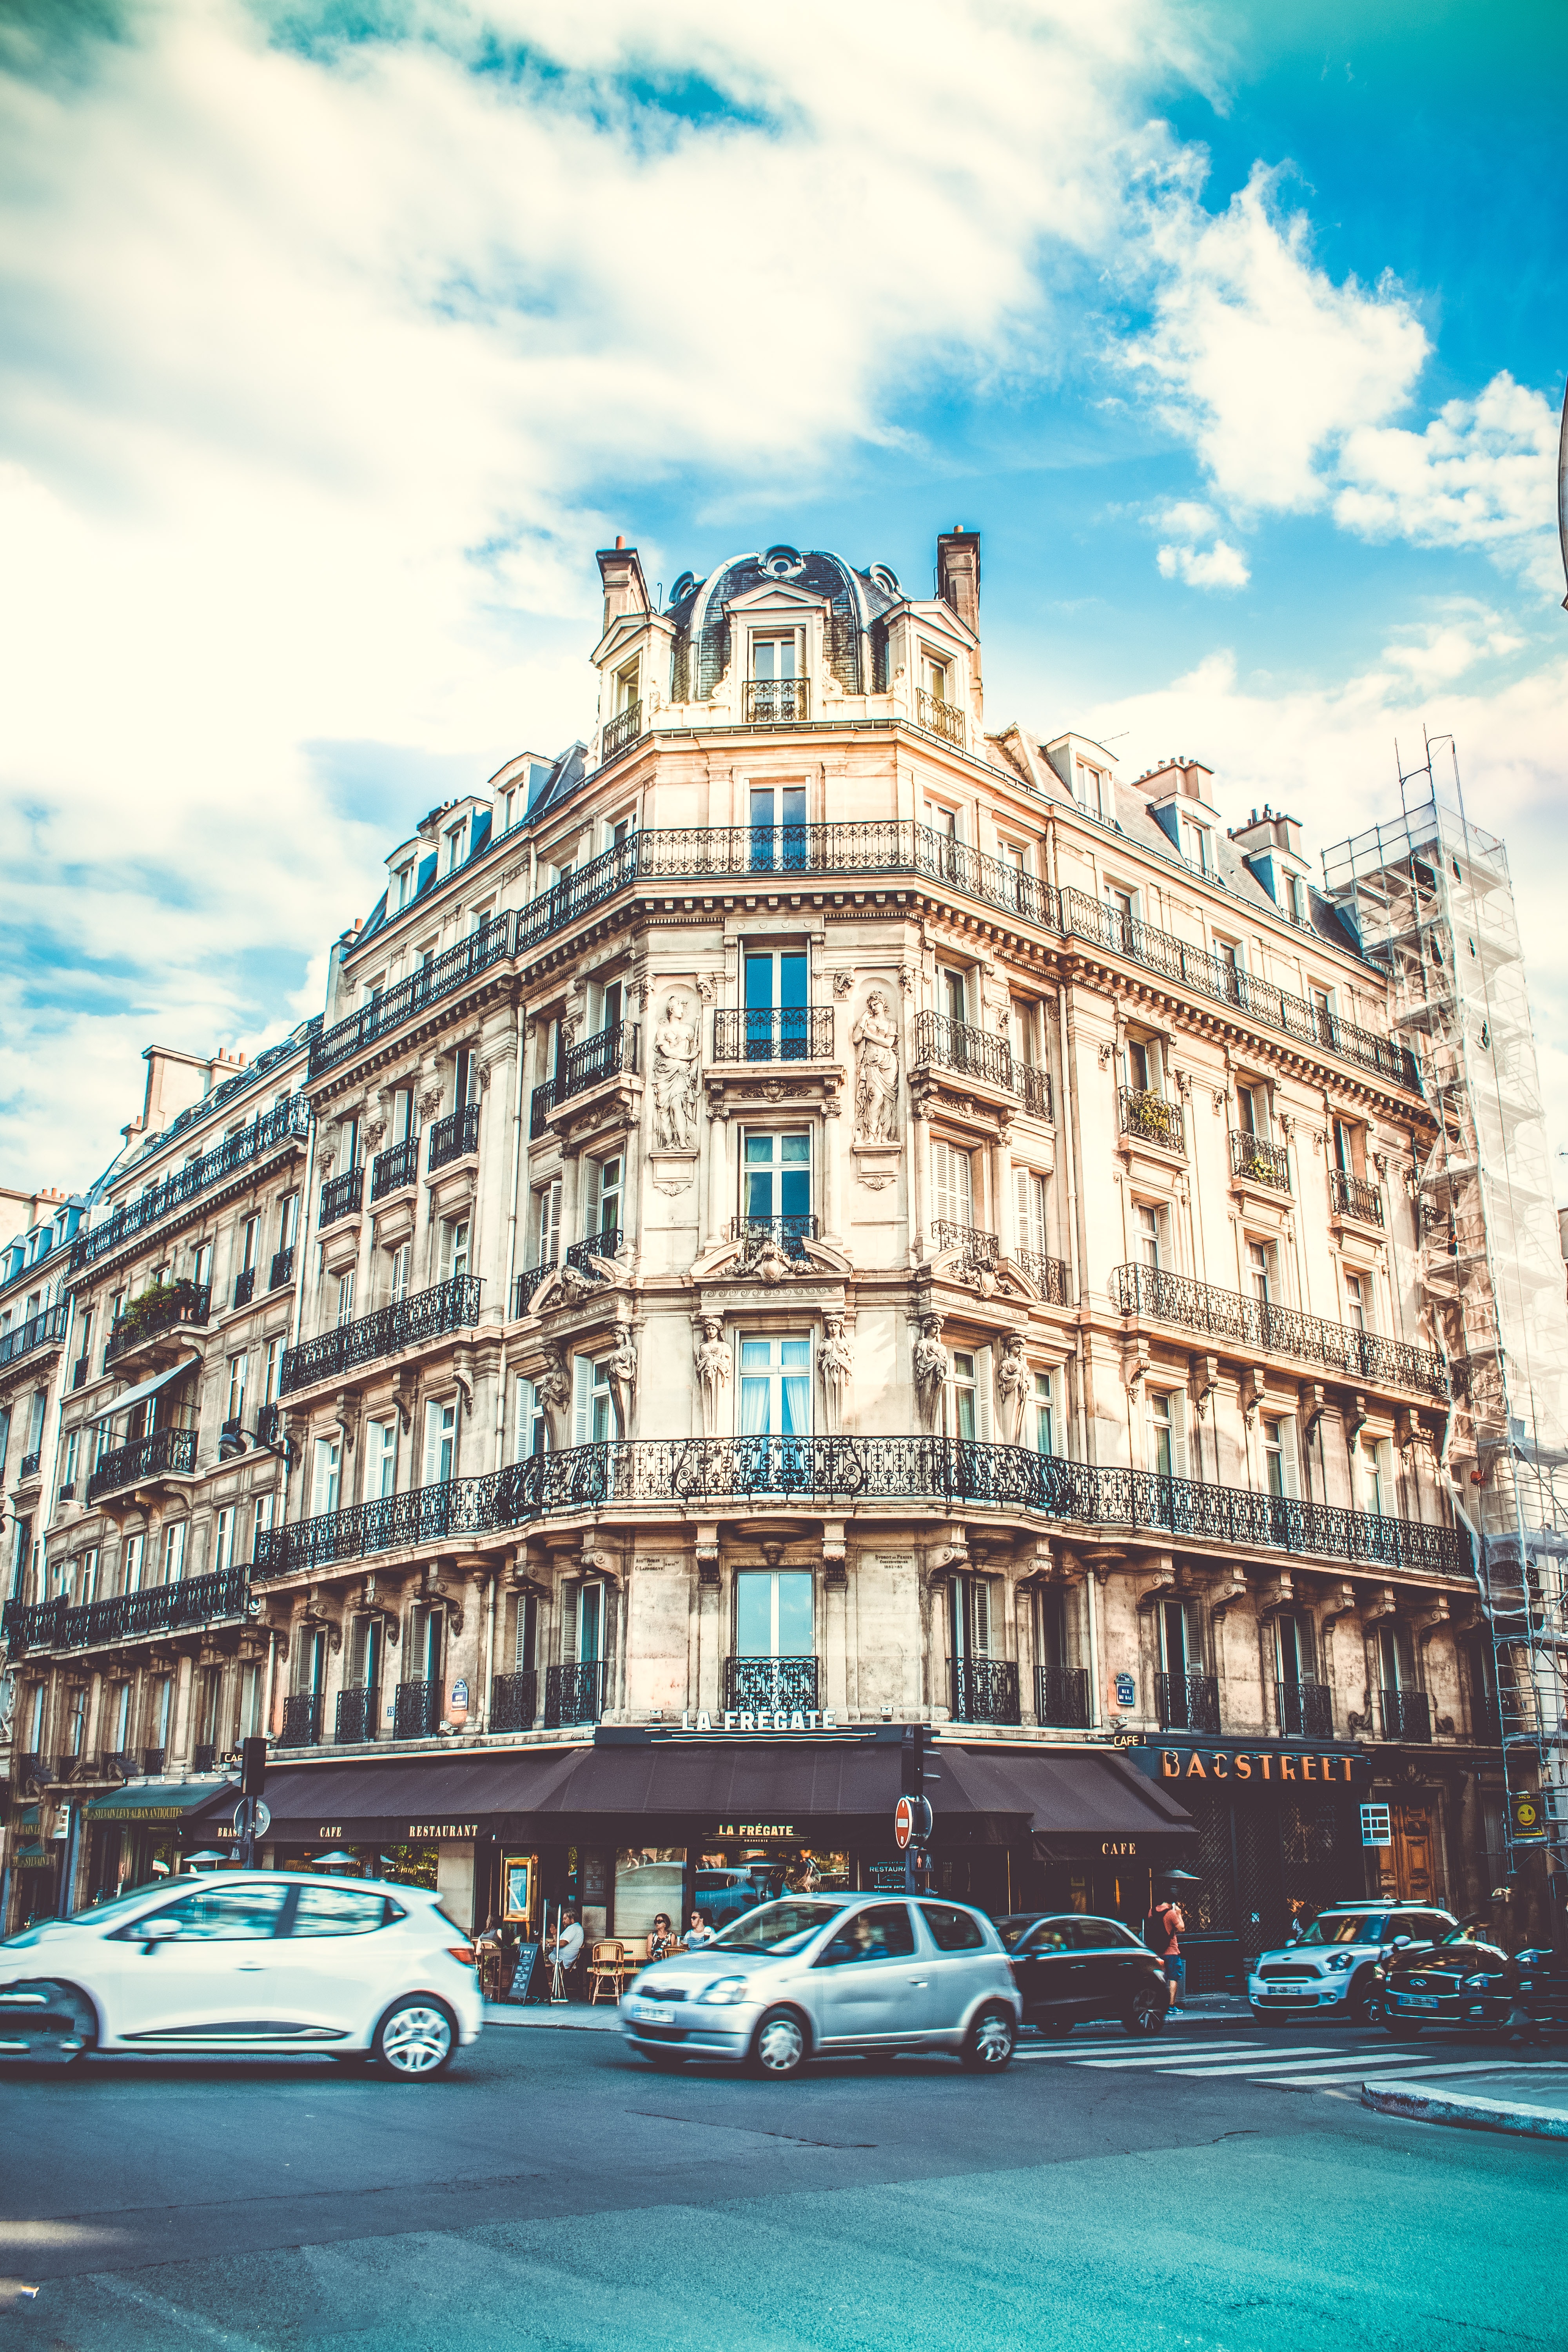
building, architecture, landmark, urban area, city, residential area, town, transport, human settlement, metropolis, mixed use, metropolitan area, daytime, neighbourhood, street, facade, sky, house, apartment, vehicle, tree, downtown, car, condominium, real estate, infrastructure, road, hotel, vacation, traffic, city car, commercial building, home, plaza, tourism, window, Colorfulness, urban design, suburb